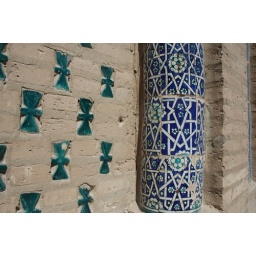
the wall is decorated by butterfly shape tiles